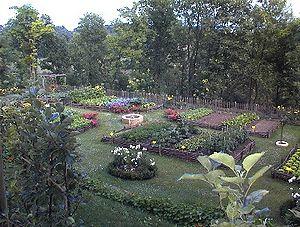
Le Parc archéologique Asnapio est situé en France, à Villeneuve-d'Ascq. Il propose des reconstitutions d'habitats du Paléolithique supérieur au Moyen Âge. Le parc s'inspire de fouilles du Nord de la France et sert de champ d'expérimentation archéologique. Au cœur de la ville nouvelle de Villeneuve-d'Ascq, le parc jouxte le parc du Héron et doit son nom au bourg d'Annappes sous sa forme carolingienne.